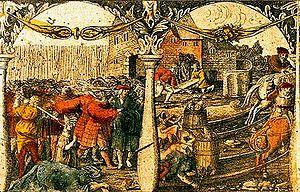
Le Bain de sang de Stockholm est un massacre après l'invasion de la Suède par les forces danoises de Christian II de Danemark. La série d'évènements se produit entre le 4 et le 10 novembre 1520.